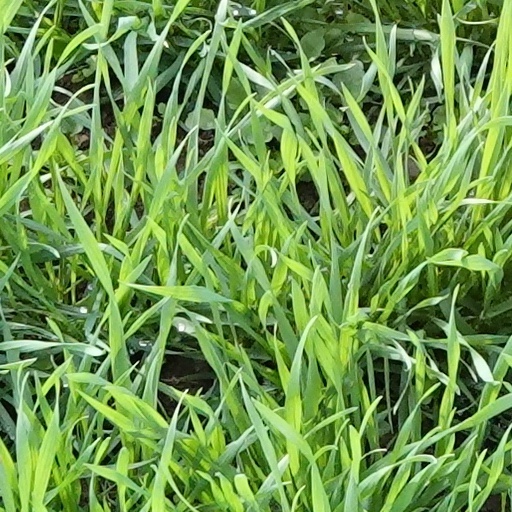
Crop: wheat